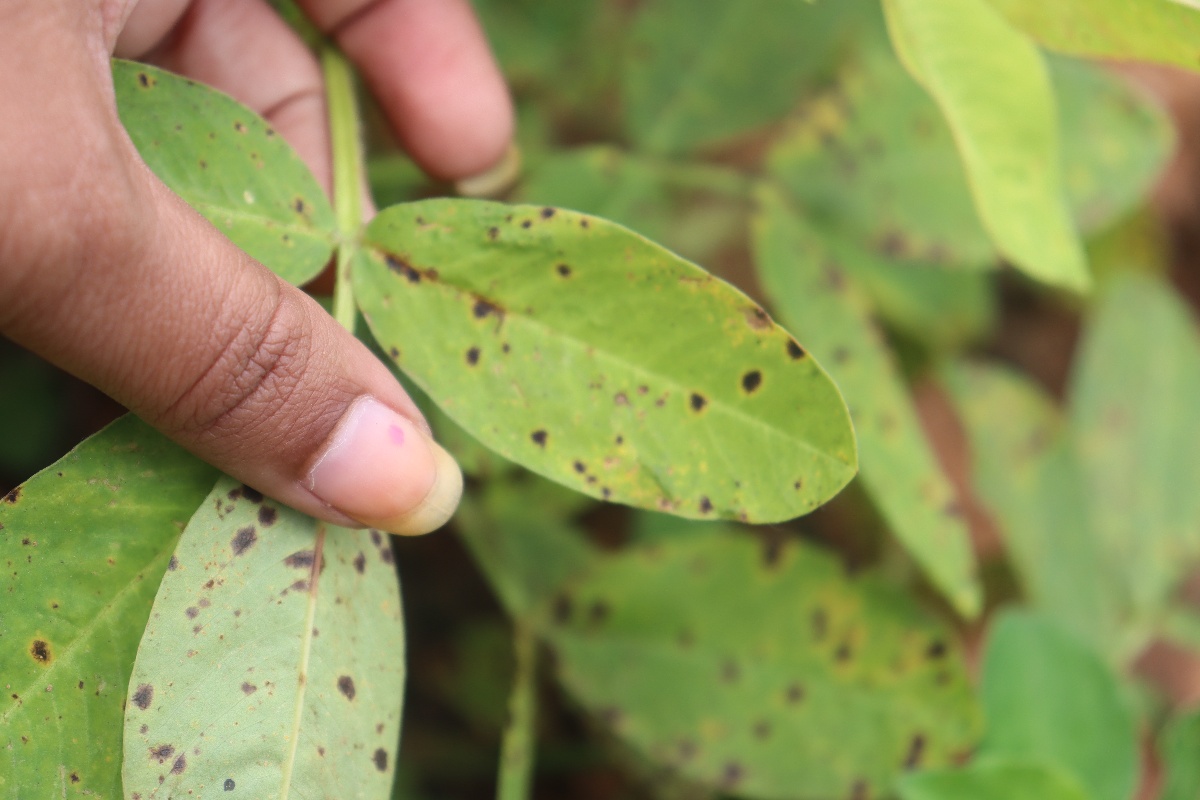
Label: late leaf spot